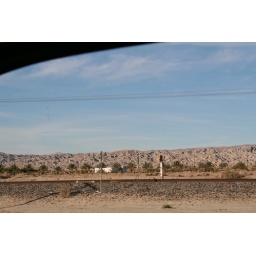
The Chocolate mountains just east of the Salton Sea, the largest lake in California.